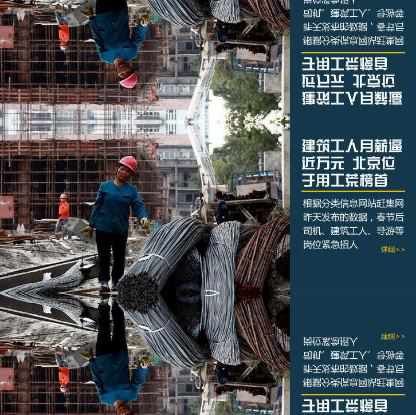
Objects in the image:
label: helmet
label: helmet
label: helmet
label: helmet
label: helmet
label: helmet